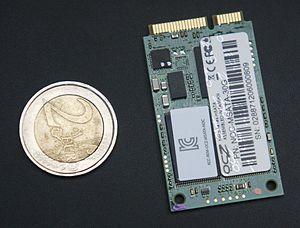
Comparaison disque type SSD en format mSATA et d'une pièce de 2 euros.
La norme Serial ATA ou SATA, permet de connecter à une carte mère tout périphérique compatible avec cette norme. Elle spécifie notamment un format de transfert de données ainsi qu'un format de câble d'alimentation.